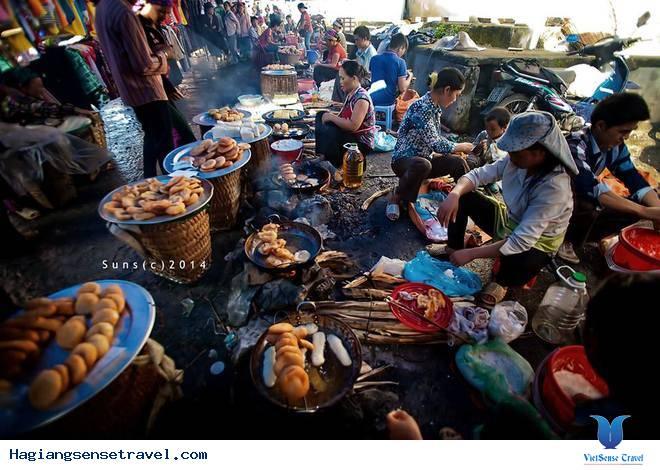
có nheièu người đang xuất hiện ở trong khu chợ